Question: Please indicate a possible affordance area of the bowl that can be used for holding
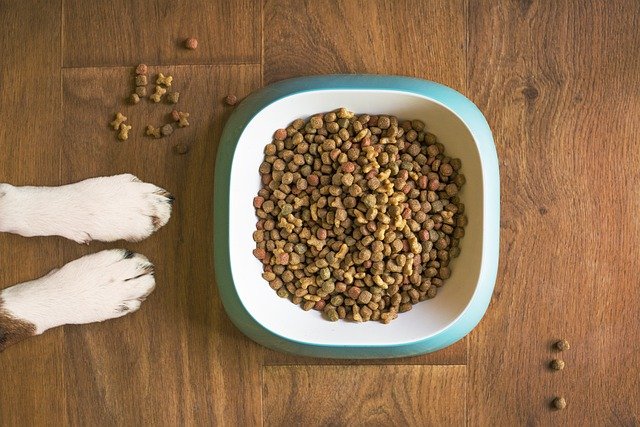
Answer: [212.5, 70.5, 505.5, 362.5]